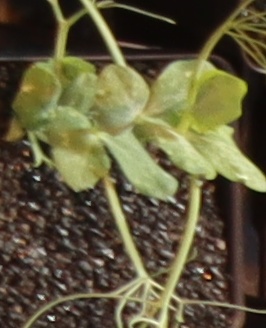
Label: Field Pea